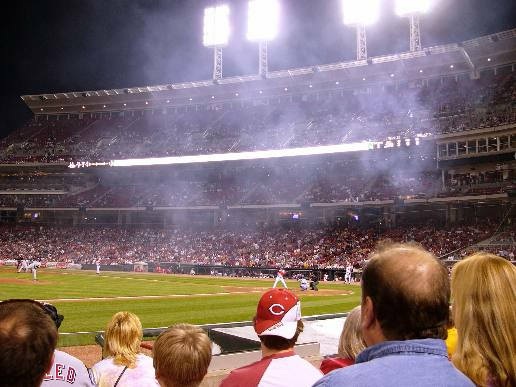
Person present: Yes